Luis Almagro

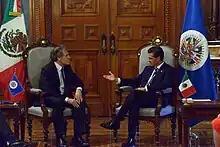
Almagro (left) with Mexican president Enrique Peña Nieto in 2015

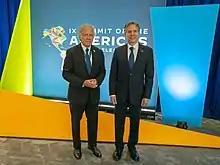
Almagro meets with US Secretary of State Antony Blinken at the 9th Summit of the Americas in 2022.

Almagro was elected Secretary General of the Organization of American States on March 18, 2015, earning the support of 33 of the 34 Members States, including one abstention. He officially took office on May 26, 2015.